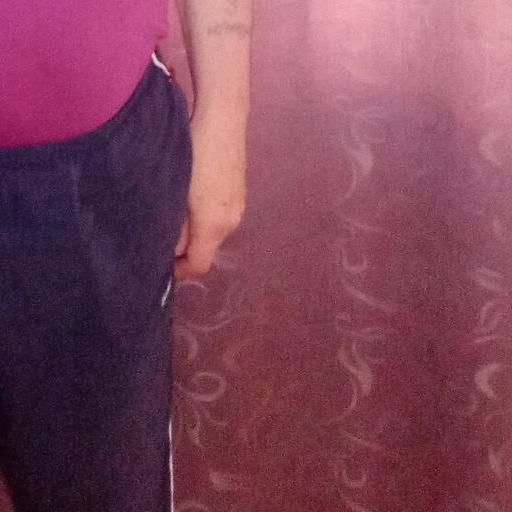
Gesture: no_gesture